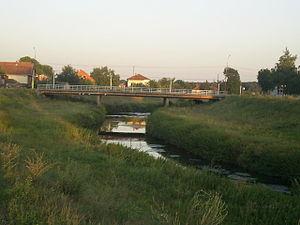
Batočina est une localité et une municipalité de Serbie situées dans le district de Šumadija. Au recensement de 2011, la localité comptait 5 804 habitants et la municipalité dont elle est le centre 11 760.
La Lepenica est une rivière de Serbie. Elle a une longueur de 48 km et elle est un affluent gauche de la Velika Morava.